Blackbeard: Terror at Sea

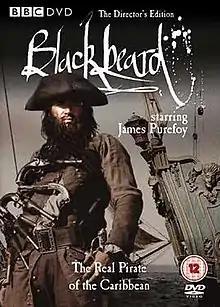
Blackbeard DVD (BBC cover)

Blackbeard: Terror at Sea, a television special by the BBC, starring James Purefoy as Blackbeard. It aired in the United States on March 12, 2006 on National Geographic and was released on DVD in the Netherlands in July 2006, by Just Entertainment.